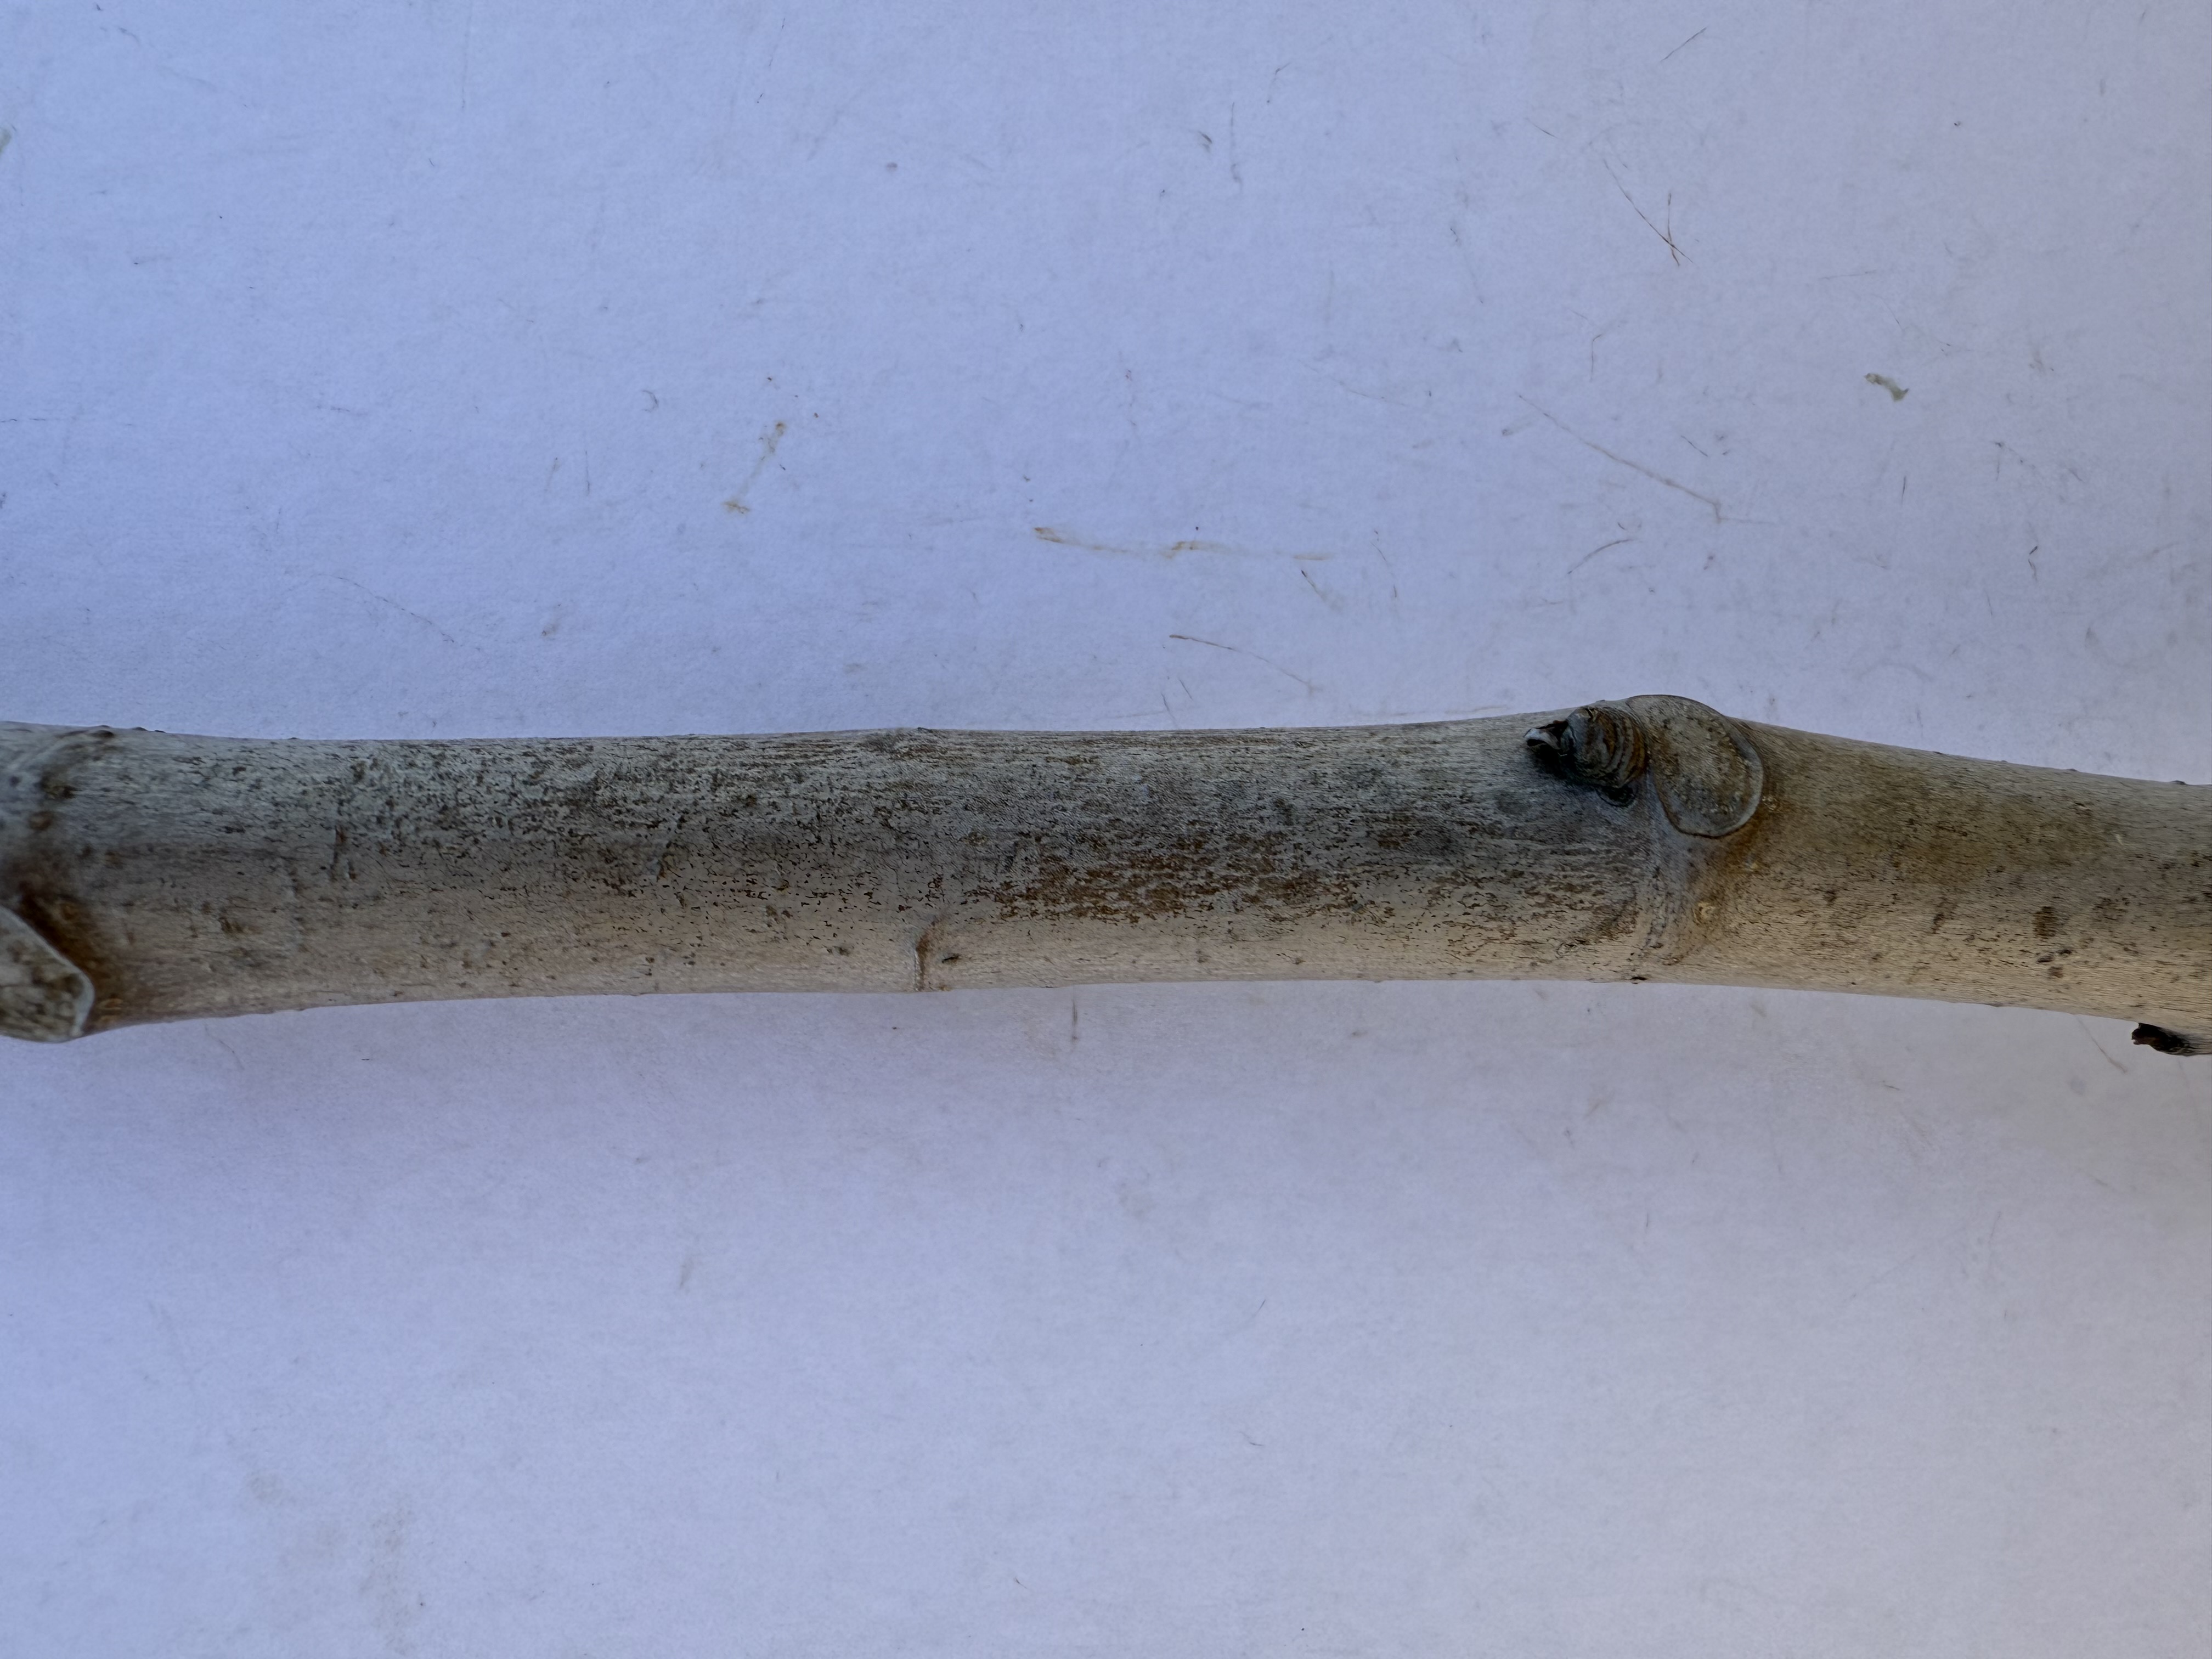
Variety: Bardacik Fig